Roman Catholic Diocese of São Miguel Paulista

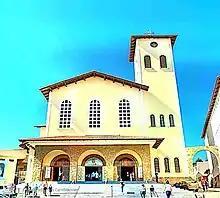
Catedral São Miguel Arcanjo

The Diocese of São Miguel Paulista is a Latin Church ecclesiastical jurisdiction or diocese of the Catholic Church in Brazil. Its episcopal see is São Miguel Paulista, in the city of São Paulo. The diocese is a suffragan in the ecclesiastical province of the metropolitan Archdiocese of São Paulo.